Crowsnest Formation

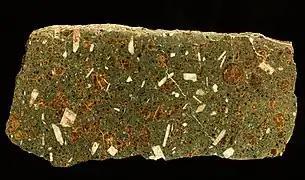
Blairmorite from the Crowsnest Formation. The amber mineral is analcime, the pale mineral is sanidine, and the small black minerals are melanite garnet. The specimen is about in length. Photo by P. Glombick, courtesy of Alberta Geological Survey.

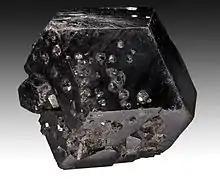
Crystals of melanite, a variety of andradite garnet.

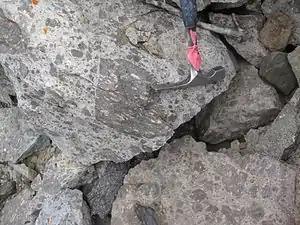
Pyroclastic rocks of the Crowsnest Formation. Photo by C.W. Langenberg, courtesy of Alberta Geological Survey.

The formation contains pyroclastic flows, lahars, agglomerates, tuffs and ash-fall deposits, as well as volcanic-rich sandstones and other sediments. The whole-rock chemistry of the volcanics is relatively normal, ranging from trachyandesite (latite) to phonolite and trachyte, but the mineralogy is unusual. In addition to analcime and melanite, common minerals include sanidine, aegerine-augite and chlorite. Blairmorite, a rare analcime-rich rock-type named for the town of Blairmore, Alberta, is known only from the Crowsnest Formation and a locality in Mozambique.